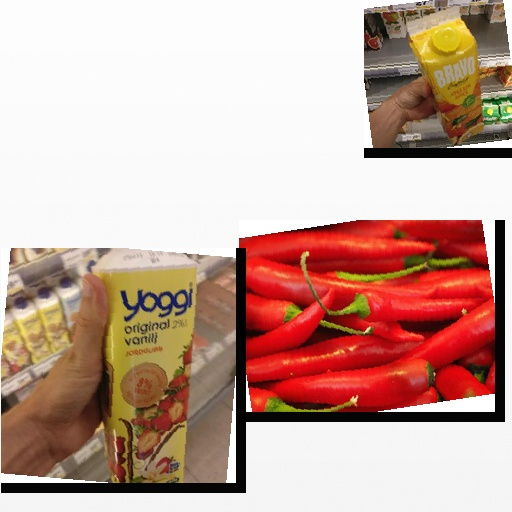
Food items: orange_juice, strawberry_yoghurt, chili_pepper